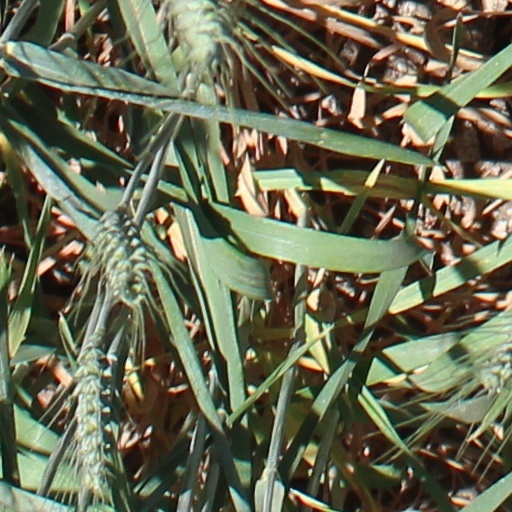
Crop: wheat